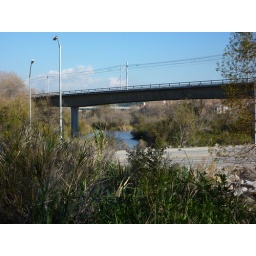
Camino Del Este and the Trolley line cross over the river